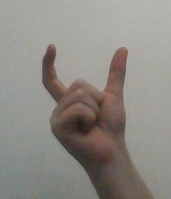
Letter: nun